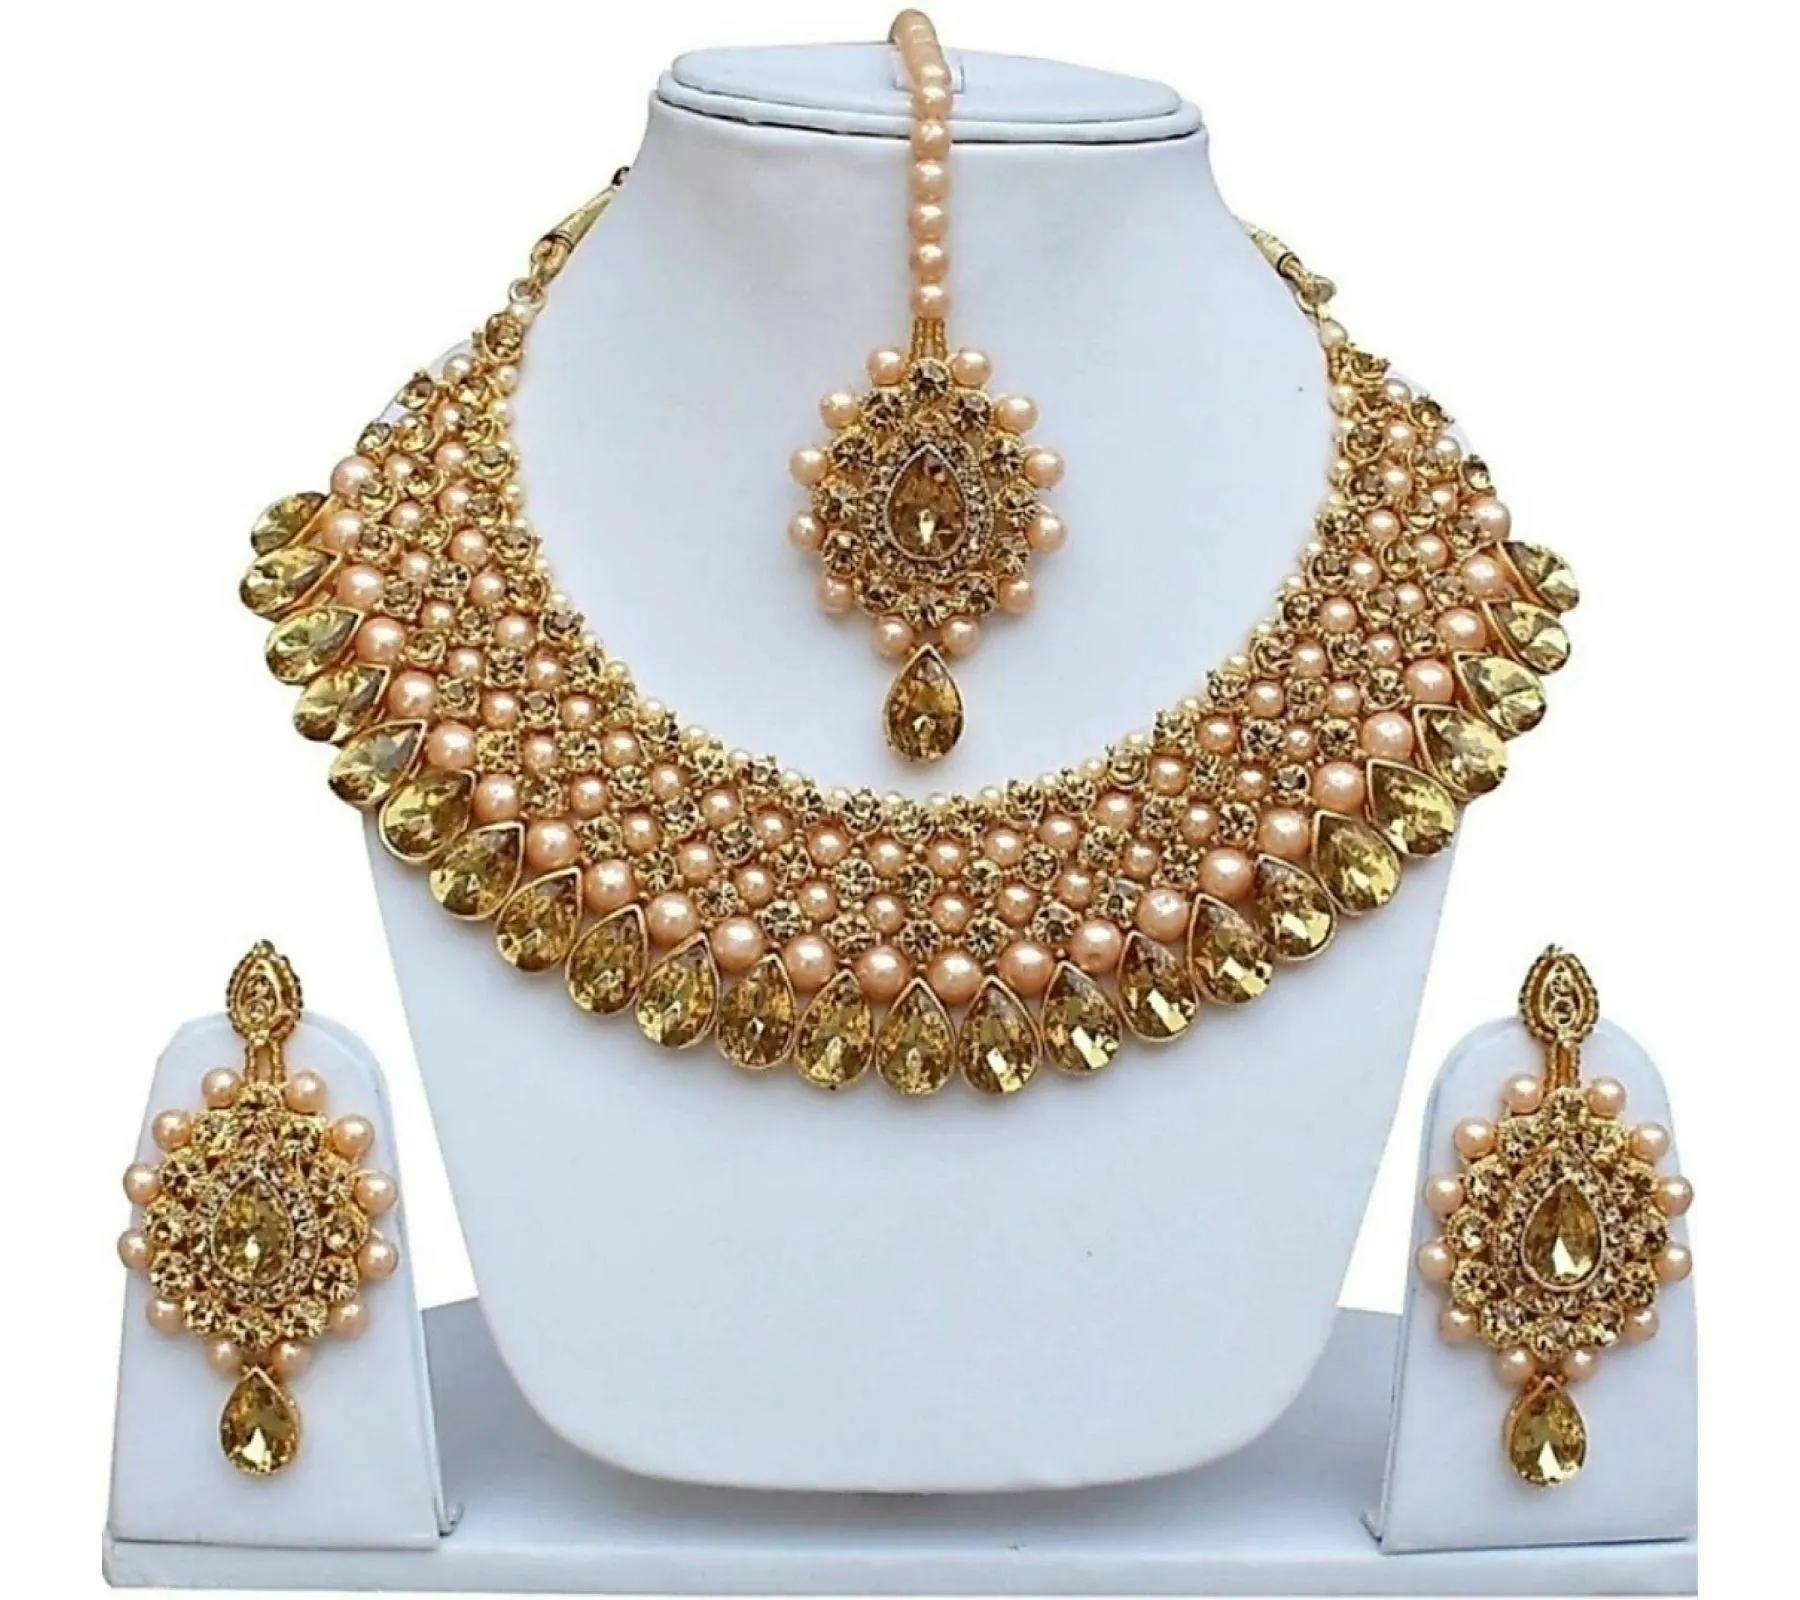
 Gyaan Jewels Handmade Shop Global Alloy Necklace, Chain and Earring Set Gold (Women, Girls) Free Size
Type: Necklaces
Brand: Gyaan Jewels
Price: Rs. 304
 Gyaan Jewels Handmade Shop Global Alloy Necklace, Chain and Earring Set Gold (Women, Girls)
Features: These are very easy to use being lightweight and has a design which makes it very comfortable,Superior quality and skin friendly,Made from premium quality material this product assures to remain in its original glory even after years of usage,Perfect gift ideal valentine, birthday, anniversary gift your loved ones
Included: 1